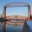
Label: bridge